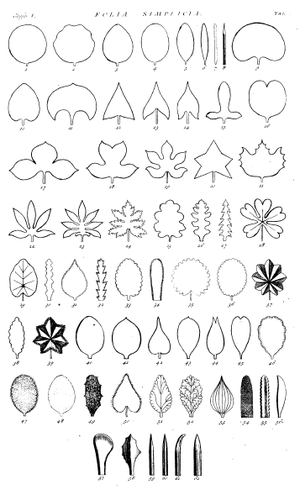
Le Hortus Cliffortianus est un traité de botanique de Carl von Linné, daté de 1737. Linné y décrit le jardin de la propriété de Hartekamp et l'herbier du banquier hollandais George Clifford, un des directeurs de la Compagnie néerlandaise des Indes orientales et botaniste amateur.